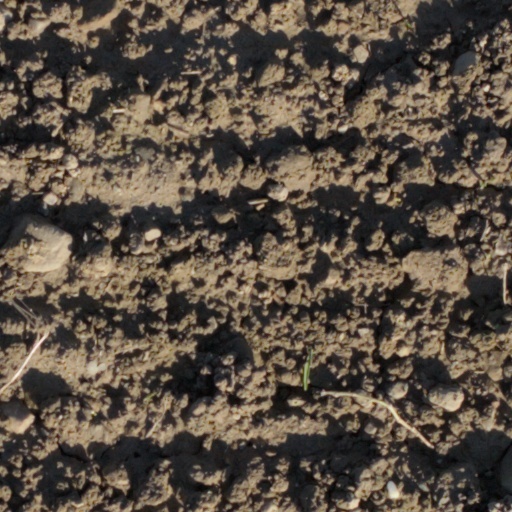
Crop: wheat